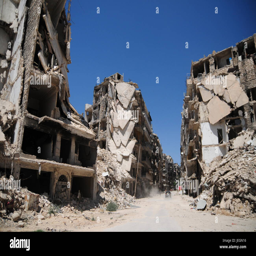
picture of many buildings around the citadel partially or completely destroyed , taken